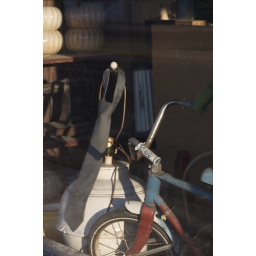
bike in a frameshop window